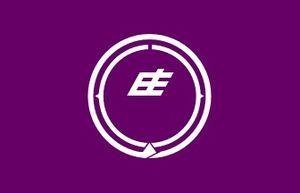
Tōnoshō est un bourg du district de Katori, dans la préfecture de Chiba au Japon.